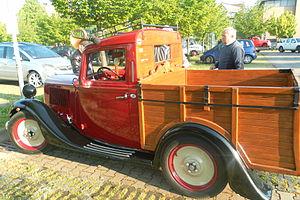
Le Fiat 508 F Balilla est un véhicule utilitaire dérivé de la voiture Fiat 508 Balilla produit durant les années 1932 et 1941, souvent aussi surnommé « Pigmeo ». Il remplaçait le précédent modèle Fiat 507F lancé en 1927.